Bart De Clercq

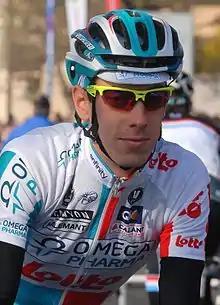
De Clercq at the 2011 Paris–Nice.

Bart De Clercq (born 26 August 1986) is a Belgian former professional road bicycle racer, who rode professionally between 2011 and 2019 for the and teams. His first professional victory was the seventh stage of the 2011 Giro d'Italia.